51st Division (Philippines)

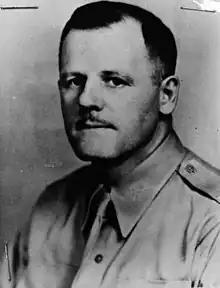
General Albert Jones, the first division commander

The division engaged Japanese assault in Bataan and the division reduced to small due to casualties and sickness. It also caused the life with one of the regimental commanders, LCol Loren P. Stewart commander of 51st Infantry Regiment, Col Adlai Young took 51st Infantry Regiment . General Jones relinquished the command of the division in March 1942 to command I Philippine Corps.